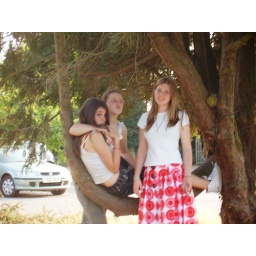
on a tree by a church :S